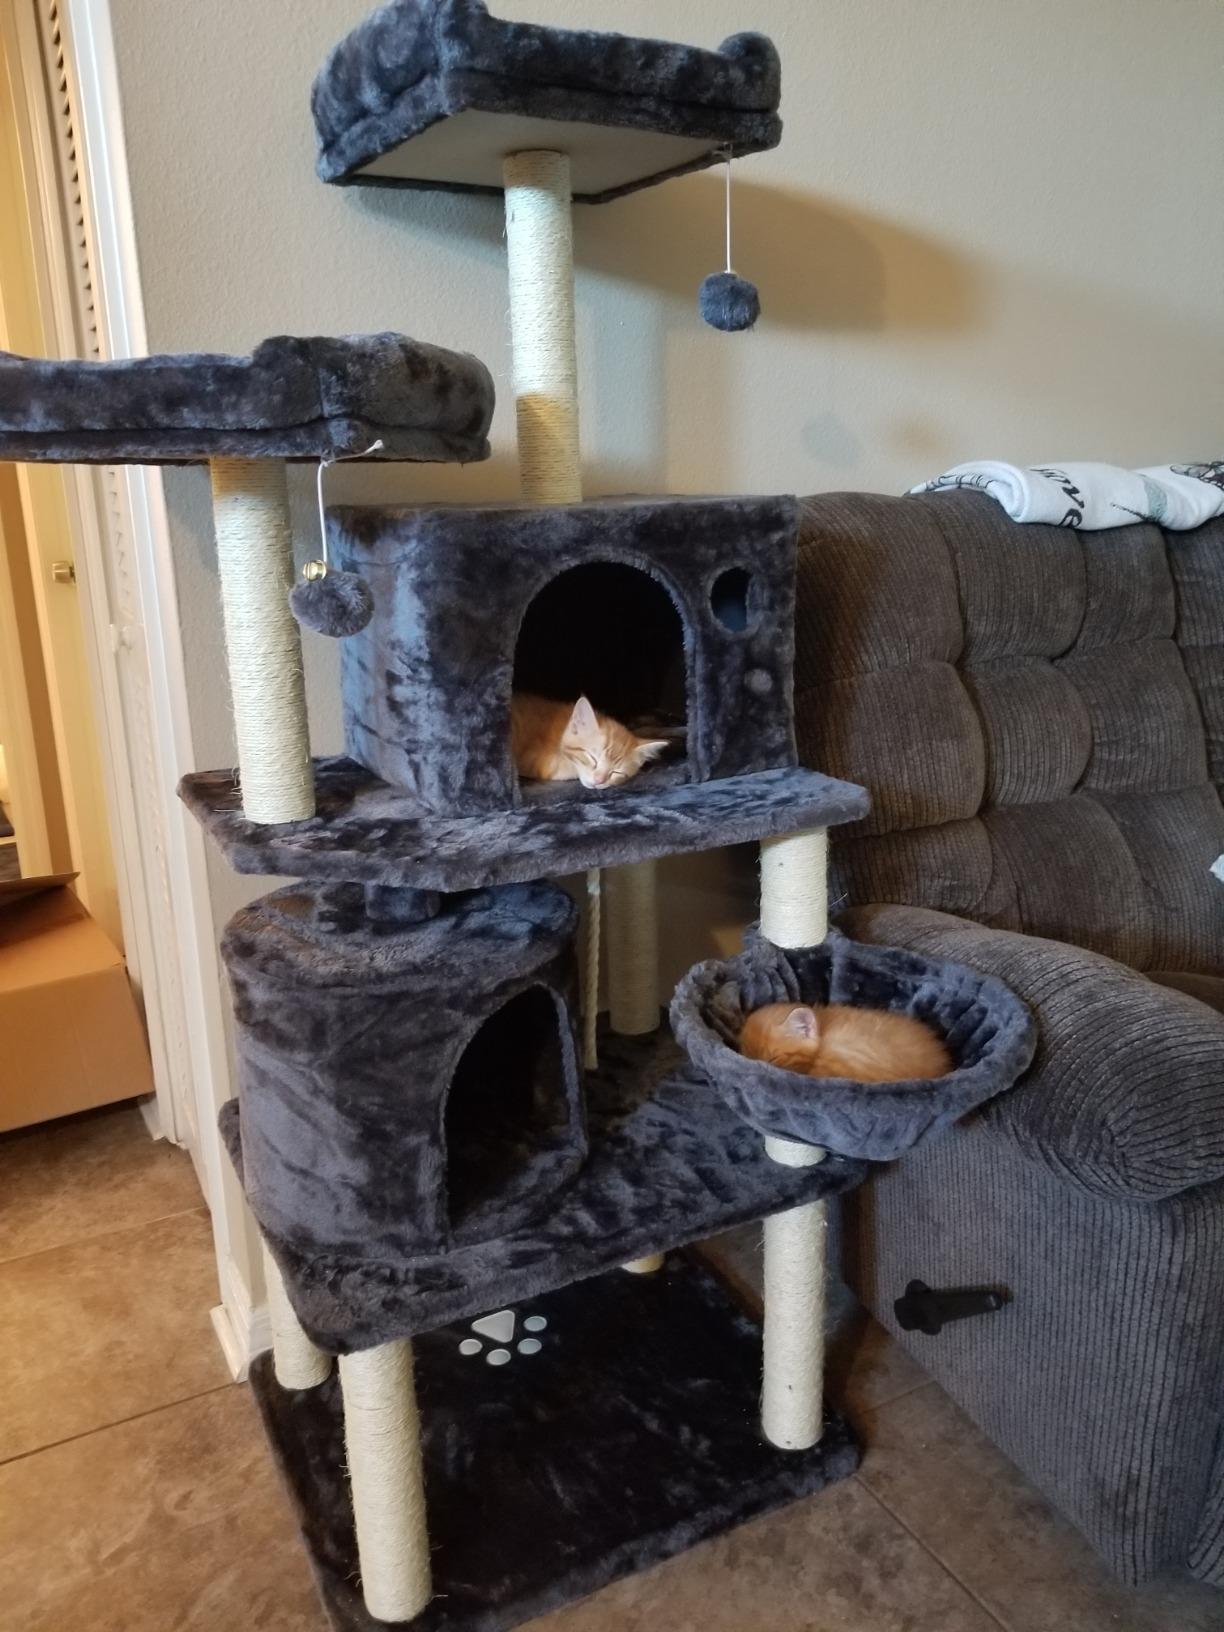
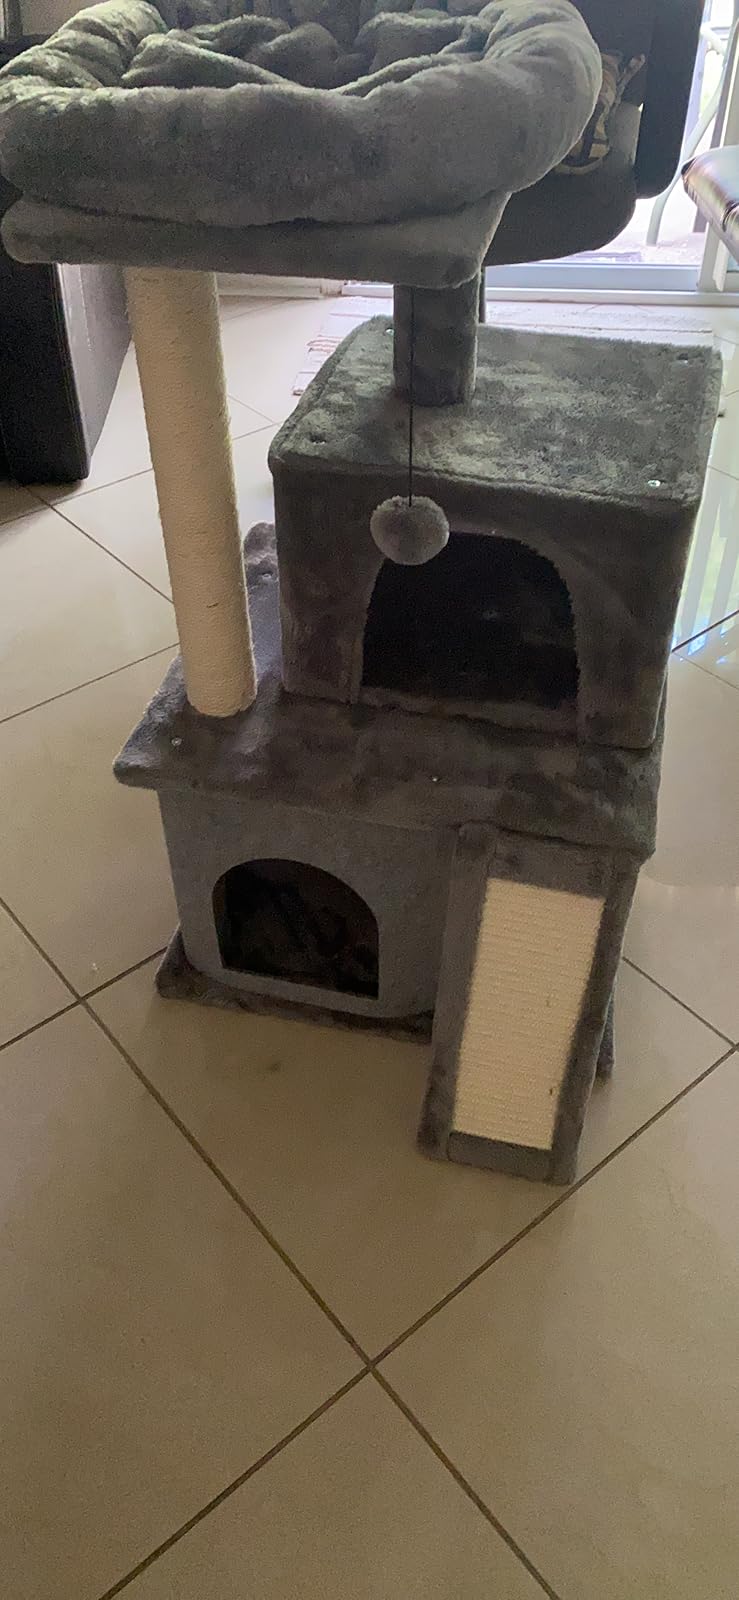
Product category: items_cat tree
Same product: no